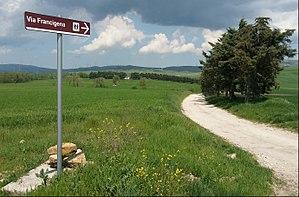
Cet article recense les sites inscrits au patrimoine mondial en Italie.
La via Francigena, la voie Francigène en français, est un chemin de pèlerinage reliant Cantorbéry à Rome en passant par la France et la Suisse. Il serait trop restrictif de l’identifier au seul itinéraire de Sigéric, archevêque de Cantorbéry, qui effectua le trajet en 990 et en laissa la description dans un document qui récapitule ses 79 étapes, lors du voyage de retour depuis la « ville éternelle » jusqu’au siège de son évêché. Toutefois, ce sont les étapes de son voyage qui forment la Via Francigena d'aujourd'hui.